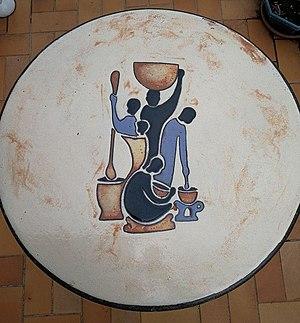
Table faite en lave émaillée
L’émaillage sur lave est une technique permettant de produire la lave émaillée, utilisée pour la réalisation de plaques de rues, de tables d'orientation, de plans de travail pour les cuisines, de revêtements muraux, de panneaux et ensembles décoratifs intérieurs et extérieurs, mais aussi d'objets très spécifiques comme des éléments de signalétique, les échelles limnimétriques pour les rivières, les voyants géodésiques ou encore les anciens panneaux de signalisation routière et bornes d'angle Michelin.